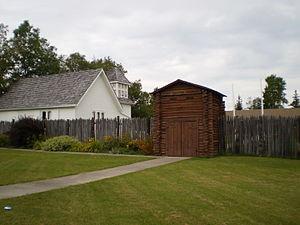
Fort Dauphin est un fort français construit en Nouvelle-France au XVIIIᵉ siècle.